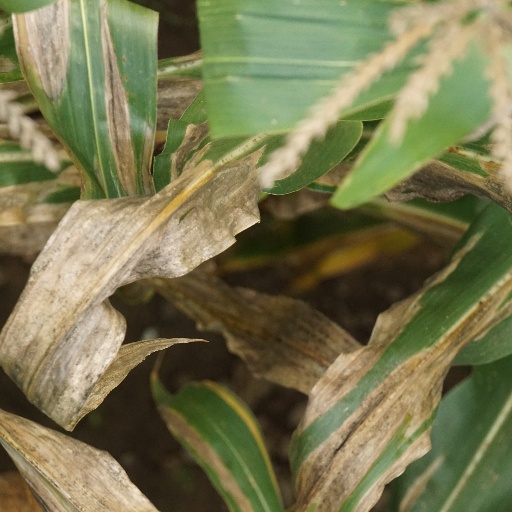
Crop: maize; corn